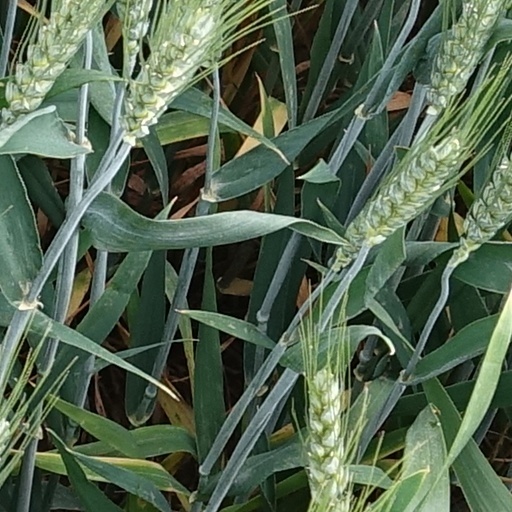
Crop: wheat